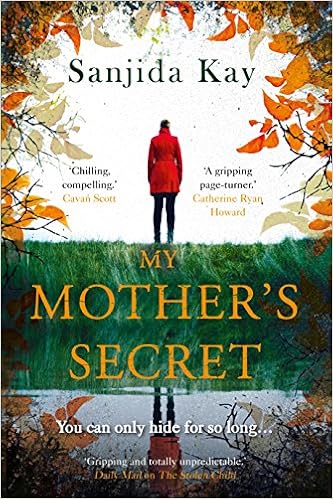
My Mother's Secret
Category: Books
Review "Chilling and compelling, filled with exquisitely drawn characters and gut-wrenching twists that force you to ask the most terrifying question of all: how would I cope if this happened to me?" —Cavan Scott"A gripping page-turner—the twists kept coming!" —Catherine Ryan Howard"With her vibrant prose and razor-sharp observation, Sanjida's story hooked me right from the start, pulling me in with an increasing sense of unease until the final spine-chilling climax." —Caroline England"A gripping yarn with a vicious sting in the tale that shows the road to Hell is paved with good intentions." —LV Hay About the Author Sanjida Kay is a writer and broadcaster. She has written two previous two psychological thrillers, Bone by Bone and The Stolen Child . Excerpt. My Mother's Secret By Sanjida Kay Atlantic Books Ltd Copyright © 2018 Sanjida KayAll rights reserved.ISBN: 978-1-78649-252-4 CHAPTER 1 EMMA It's as if we've stepped into a Constable painting, a bucolic vision of England. There's a single oak ahead of us in the heart of the valley; the grass is lime-green and the steep sides of the Cotswold escarpment are covered in dense woodland. Even though it's May, the sky is shale-grey; there's a brooding mass of clouds on the horizon. 'We could have parked right there! Why did you make us walk all this way?' Ava whines. 'Because you'll appreciate it even more,' says Jack. Stella snorts. 'Yeah, like anyone but you is going to "appreciate" a mouldering old church.' 'It's so creepy. I don't like it,' Ava says. I have to admit, the lowering sky and the dark green of the trees surrounding us make me feel a bit hemmed in. 'I've been bitten!' she shrieks and jumps about, slapping at her ankles. 'I did see a horsefly back there,' I say. 'It's probably nothing. Just a scratch,' says Jack. 'Let me have a look.' I turn Ava's slim calf in my hands. Sure enough, there's a large red lump starting to form above her ankle bone. 'Don't worry, I've got some ointment,' I say, sliding my backpack off my shoulders. Stella rolls her eyes. 'Of course,' says Jack, 'your mum is prepared for anything. Break a leg, and she'll wrap you in her space-blanket while we wait for mountain rescue on speed-dial.' 'You're kidding, right?' says Stella. 'A space -blanket.' 'I do have a space-blanket, as it happens. You never know when you might need one ...' I rub antihistamine into Ava's leg and she stops whimpering. 'It's so light, it would be stupid not to bring it.' 'I told you,' says Jack. 'Oh my God, you are insane.' 'We could use it to fly to the moon,' says Ava. 'Jesus, Mum, the Taliban carry those things to stop the US spying on them with thermal cameras,' says Stella. 'Multi-purpose,' murmurs my husband. I finish putting away my first-aid kit. Ahead of us are a tiny stream and the remains of an old bridge. 'Look! The people who once owned this place probably swept down here in their coach and horses, right over that bridge and up to the big house,' I say brightly. 'Like, that's even interesting,' says Stella. There's a sign saying the ruined bridge is unsafe. A round, stone ball lies to one side, as if it has tumbled from the crumbling turrets. It's now half-obscured by long grass. There's a cowpat next to it. We head to the right; buttery-coloured Cotswold stones poke through the soil. I start singing 'Follow the Yellow Brick Road'. 'Spare me,' mutters Jack under his breath, striding ahead of us. He's smiling, though. Ava joins in with the chorus, and we keep singing and she forgets to moan as the hill curves steeply upwards. I don't have my husband's strength or resilience in the face of concerted opposition: I would never have managed to drag a fourteen-year-old and an eleven-year-old out of the house when they'd much rather be Snapchatting (Stella) or practising ballet (Ava). So I'm pleased Jack's cheerily ignored any opposition to his plans, as he normally does, even if it means visiting yet another church. We haven't been to see this one in a while, but sadly there's no cafe nearby that the girls and I can escape to. I'm out of breath. I really should lose some weight, I think, as I always do when Jack is marching us up some hill. He's as fit as a flea. He goes to a posh gym in town and does kettlebells and something called HIIT in his lunch hour. At the top, there's a mansion that a family actually lives in, rather than opening it up to the public and allowing the whole world to traipse through the living room to raise money to repair the roof, plus a walled garden with stables and greenhouses that are also off-limits. The church is open but to reach it you have to walk round in a loop and double-back to give the owners a modicum of privacy. I get distracted by a lily pool and stop to take some photos on my phone. It's surprisingly dark: there's a thick hedge behind me, and beech trees overhead. I imagine this must have led to the main driveway for the house at one time. I lean over the fence, the metal cold against my stomach, and try and get a water lily to fill the frame in my camera. When I finally manage to take a halfway decent photo, I look up, ready to show Ava. She's gone. I can't hear her or Stella and Jack, either. There's the faint smell of horses and leather. It's silent. It appears darker than before. The first spot of rain hits my cheek. I look round, but the narrow path is empty of walkers or my family. I start jogging and call out, 'Ava? Stella?' I still can't see them. The path grows narrower, the trees tower over me and it's impossible to see over the hedge. Shrubs encroach. Something snaps across my face, stinging my cheek. I cry out. It's a branch. I feel as if I'm in a tunnel. I run faster. A black shape explodes out of the bushes and I jump back. It's a blackbird, disappearing into the wood in a flurry of feathers. I can't breathe. There's no sign of them, no sign that anyone else even passed this way. I start screaming their names, over and over, the names of my family, my loved ones, the people I cannot live without. My heart is beating so hard it's painful. I must have missed the turn for the church, because now I'm on a wide driveway flanked by those giant beech trees, last year's masts crunching beneath my feet, and the house is behind me, the windows shuttered against tourists. There's still no one else around. No walkers. No one appears at the window. I can't stop shouting; the silence will choke me. I feel as if my chest is in a giant vice that's squeezing my ribs. I run to a fence and look down into the valley. There's a girl on horseback a long way below me. She isn't even aware that I'm up here, shouting for help. The path twists to the left, away from the fields, and disappears into a dark thicket of laurels. Is that where they are? I'm frozen. I don't know where to search next, what to do. And then Jack is running towards me. He puts one hand on my shoulder and looks straight into my eyes. 'Take it easy. Deep breath. In. We're all here. We're safe. Breathe out.' I see the girls peeking round a trellis draped with pink tea roses. Their faces are white. They're fine, though, just as Jack said they were. Once I've stopped hyperventilating, Jack folds me in his arms. 'We were inside the church,' he murmurs in my ear. 'You know I'd never let anything happen to them, don't you?' I nod, and pull away. Ava comes and flings her arms around my waist. 'Are you all right, Mum? I'm sorry, I shouldn't have left you. I thought you saw ...' 'It's okay,' I say. 'It's my fault, not yours. I should have kept up.' Stella scowls at me. 'You screamed the whole bloody place down,' she says and stalks away. It's obvious, now, where the path to the church was. I wipe a sheen of cold sweat from my forehead and hold Jack's hand tightly. I swallow uncomfortably and take a sip of water from the bottle I've brought with me. The tiny church is cool, almost cold. I sit on a pew to try and pull myself together, while Jack strides about, pointing out features to Ava. I think she was humouring him, but now she's actually interested. 'It dates back to the twelfth century, but there was a pagan site here even before then. The whole church is in the shape of a cross. Take a look at the turret.' 'Oh! It's a hexagon,' she says, peering up into the rafters. Someone has put vases full of roses next to the nave and their sweet, spicy scent fills the air. I try and keep my anxiety under control, but occasionally, particularly when I'm in unfamiliar places, it bubbles to the surface. I'd like to appear strong and unflappable for the girls, and sometimes I manage. The stained-glass windows are exquisite: Christ stands in a sea of white lilies, the bloodless marks where the nails were driven into his feet are tear-shaped. 'You always ruin everything,' hisses Stella. 'We're not little kids any more. You don't have to freak out when you can't see us for thirty fucking seconds.' 'Stella!' says Jack, pausing from his monologue. 'I don't want to hear you speak to your mum like that.' Stella storms out of the church. I jump as the door cracks against the thousand-year-old stone frame. Jack follows her. Ava comes and curls into my side and I put my arm round her and tuck her soft blonde-haired head beneath my chin. Thank goodness for one sunny child who hasn't yet hit puberty. CHAPTER 2 STELLA I'm standing by a stone angel when Dad comes out of the church. He has that look – his Dr Seuss expression. He really wants to bollock me, but he can't. He has to access his inner psychologist and work out how to 'connect' with a stroppy teenager, so I'll feel 'heard', but will be put in my place. Dad is quietly spoken, but that can actually be quite frightening. The angrier he gets, the softer his voice goes, until he snaps. It's only happened twice and it was terrifying. Both times it was about Mum. He's so uber-protective of her. 'Look,' I say, 'have you seen this headstone?' Sometimes distraction can work, especially if you act like you're interested in all this historical shit. The headstone is an angel, a weird one, though. She's a young girl, really realistic, and she's got a stone star on her forehead. She's looking at the ground and pointing at the sky. The angel's about the same height as me. Perhaps it's the grave of a girl who died when she was my age. That makes me feel a bit strange, so I don't look at the inscription. She's covered in orange-and-white lichen. It's kind of cool, I guess, although the last place I want to be on a Sunday afternoon is a Norman bloody churchyard with my dad. Dad puts his hands in his pockets and rocks backwards and forwards on his toes. He makes his face go all sympathetic. 'Go easy on your mum, sweetheart. She only acts like that because she cares about you.' 'She's just nuts,' I say. He sighs, and looks up at the sky. It's gone an even darker grey. Why isn't there a cafe here? It's going to tip down, and I want a hot chocolate. 'She gets anxious at times, you know that. It's how she is.' 'Yeah,' I say. 'The accident.' Like I haven't heard it all before. 'It's not only that,' he says sharply. 'No?' I say. Out of the corner of my eye, I see Ava coming towards us. I start counting: one, two, three, four ... Mum bursts out of the church. It's probably a record. She won't let Ava out of her sight for a second now. The next couple of days are going to be a nightmare. 'Well, what then?' I ask. I want him to hurry up before Ava gets here. 'I don't know,' he says. I look at him sharply. Dad never says he doesn't know anything. He takes a breath. 'Something else. She won't talk about it.' Mum wanders over to a headstone with carved flowers round it and acts likes she finds it fascinating. 'Then how do you know?' I say. Ava leaps towards Dad and he catches her and spins her round, as if she weighs nothing instead of being a big lump of a girl, and she does that ballet-thing I detest, where she kicks her legs out and points her toes, like she's in Sleeping bloody Beauty and Dad is the handsome prince and she's in some pink frilly fucking tutu, instead of jeggings and Togz. She isn't really a lump. She's got those skinny-muscly dancers' legs. He puts her down and they hold hands. Dad doesn't hold my hand any more. Not that I want him to. 'Anyhow,' he says, turning back to me, 'while you're both here, there's something I want to tell you. It's a secret. Please don't say anything to your mum.' Ava immediately jumps up and down with excitement. 'It's our fifteenth wedding anniversary in August. I'm going to hold a surprise party to celebrate. It'll be small – friends and family. Maybe in the garden. We'll get a marquee.' He looks pleased with himself. By 'family' he means, Grossvater and Oma. No one from Mum's side. 'Yessss!' stage-whispers Ava. 'Will we have a giant cake? Can we have new dresses?' 'Yes and yes,' he says, and raises one eyebrow at me, because he knows there's no way on God's green earth I'll wear some fancy fucking dress. The heavens literally open at that point. Mum pulls her hood up and comes running over to us, calling, 'Shall we go somewhere and have a hot chocolate?' 'Mum, we're in the middle of fucking nowhere.' 'A pub then,' she says cheerily and smiles at me, pretending I haven't sworn at her. 'I'll find one.' And the thing is, I know she will. CHAPTER 3 LIZZIE 'Do you think we'll manage them all?' The metal frame of their thirty-year-old backpack creaked as Paul adjusted the straps. She ran through their names in her mind: Pavey Ark, Thunacar Knott, Pike of Stickle, Loft Crag, Harrison Stickle – the five Langdale Pikes. If they even managed a couple of these hills, they'd be doing well. 'You never know. He might fall asleep. Yes, I'm talking about you, Pumpkin,' said Lizzie, taking Dylan's podgy hand and smiling up at her son. He leaned over the top of the backpack, giving a gummy grin, drooling and kicking his legs with excitement. 'Might be a bit cold for the lad,' said Paul, looking at the darkening sky. 'Don't fuss. He's wrapped up warm,' Lizzie said. 'We'll see how we get on.' They'd taken the path directly behind the back of the Sticklebarn pub, where Paul worked part-time at the weekends, past the gold blaze of larches in Raven Crag, and now they were heading along the ridge, with Dungeon Ghyll roaring below them. 'Bloody hell, he's quite a weight now, isn't he?' said Paul. 'He must have put on a few pounds since last week. Or is it all the other nonsense you've stuffed down behind him?' 'The "other nonsense" is our lunch and the waterproofs, and I've got them in my rucksack. You're such a lightweight.' Lizzie inhaled deeply. The air smelt of peat and ice, sheep and moss. It was good to be out of the cottage. It came with Paul's other job as a ranger, and they were bloody lucky to have it, but it was cold. The windows were small, built in the 1600s when glass was costly, and it was gloomy. She took Dylan out in the backpack every day – sometimes they climbed up one of the pikes, or hiked across the Fell to meet Paul – but her son was growing heavy and she couldn't carry him as far any more. And although she loved living here, a stone's throw from the Cumbrian Way, and near enough to her parents and Paul's to get help if they needed it, she was still adjusting. Not that long ago, both of them had been students at Leeds University. Sometimes the quiet and the loneliness of being with a small baby every day got to her. She didn't want to admit it to Paul, but it was one of the reasons why she was looking forward to starting her new job. She was determined to finish her degree, though – but that too was a struggle, trying to write her final dissertation and revise for her exams, every time Dylan napped. 'Busman's holiday for you,' Lizzie said, 'spending your Sunday out here.' Paul was repairing part of the path at the top of Loft Crag and he was up and down the ridge several times a week. 'Aye, but it's a treat to be out here with my wife,' he said, giving her one of his long, slow smiles. They still felt self-conscious and delighted about calling each other Husband and Wife. 'Trust you to be up the duff on your wedding day,' her sister, Julia, had said, mocking her affectionately, but even though it had all happened much faster than they'd planned, and they were constantly worried about money, Lizzie had never been happier. The tops of the hills were shrouded in mist and there was a dampness in the air, as if it might rain. The grass was interwoven with dead blond stalks, the lower slopes swathed with bracken the colour of rust and dotted with gorse, sprinkled with brilliant-yellow blossom. 'How's the pumpkin?' Dylan had fallen asleep, one of his fat cheeks resting against the frame, a little bubble of spit balanced between his lips. He looked like a chubby cherub. Lizzie took the opportunity to put his gloves back on – Dylan always pulled them off – and tuck a blanket around him. He was already in an all-in-one with a woolly hat, but he could cool down quickly. Lizzie teased Paul about his caution when it came to hiking with their baby son, but she knew how fast the weather could change out here, and how easy it would be to get lost. 'Out for the count. Let's have a cup of tea at the top of the Pike; we can always cut back down Thorn Crag, if we need to,' she said, and Paul nodded, glancing up at the clouds again. (Continues...) Excerpted from My Mother's Secret by Sanjida Kay . Copyright © 2018 Sanjida Kay. Excerpted by permission of Atlantic Books Ltd. All rights reserved. No part of this excerpt may be reproduced or reprinted without permission in writing from the publisher.Excerpts are provided by Dial-A-Book Inc. solely for the personal use of visitors to this web site.
Features: Lizzie Bradshaw is a student from the Lake District, forced to work away from home, who witnesses a terrible crime. But who will ultimately pay the price? Emma Taylor is a mother, a wife, and a woman with a dangerous secret. Can she keep her beloved family safely together? Stella Taylor is a disaffected teenager, determined to discover what her mother is hiding. But how far will she go to uncover the truth? And one man, powerful, manipulative, and cunning, controls all their destinies.